Bury Road, Lawshall

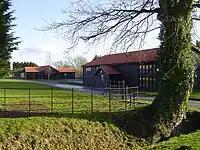
Business units at Newhall Farm

A diversification scheme has recently been undertaken at Newhall Farm, within the parish of Bradfield Combust with Stanningfield, which provides four detached barn style business units fronting Bury Road. The four buildings are between 500 and 2,400 square feet in size and are suitable for offices, workshops, storage space and a showroom. It represents a small business park for Lawshall but the units are currently unoccupied.